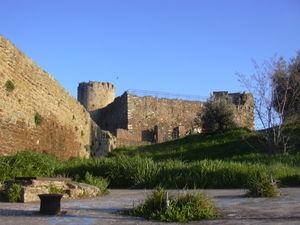
La forteresse aldobrandesque définit le type des forteresses construites par la famille Aldobrandeschi pendant la période médiévale dans leur région de la Toscane du sud centrée sur Santa Fiora, en province de Grosseto.
La famille Aldobrandeschi est une famille noble italienne, probablement d'origine lombarde, qui, au cours du Moyen Âge, a dominé un vaste domaine féodal de la Maremme et de l'Amiata actuellement située aux confins de la Toscane et du Latium avec la Valdelsa siennoise.